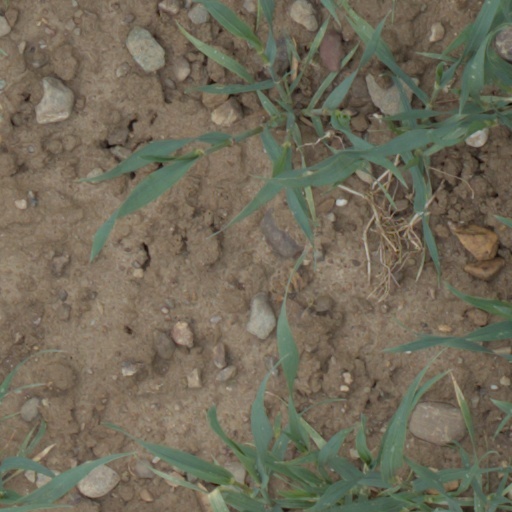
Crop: wheat